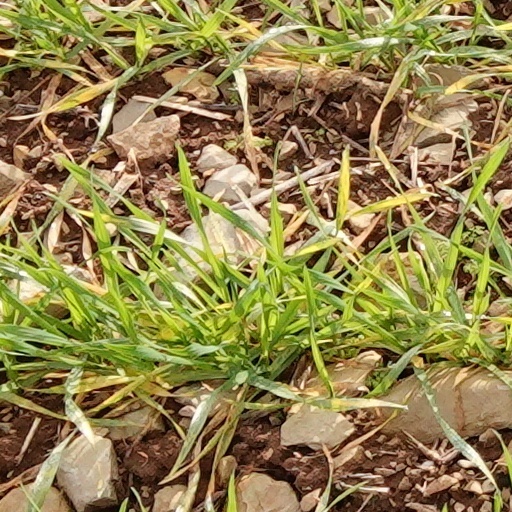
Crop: wheat